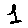
Label: 1